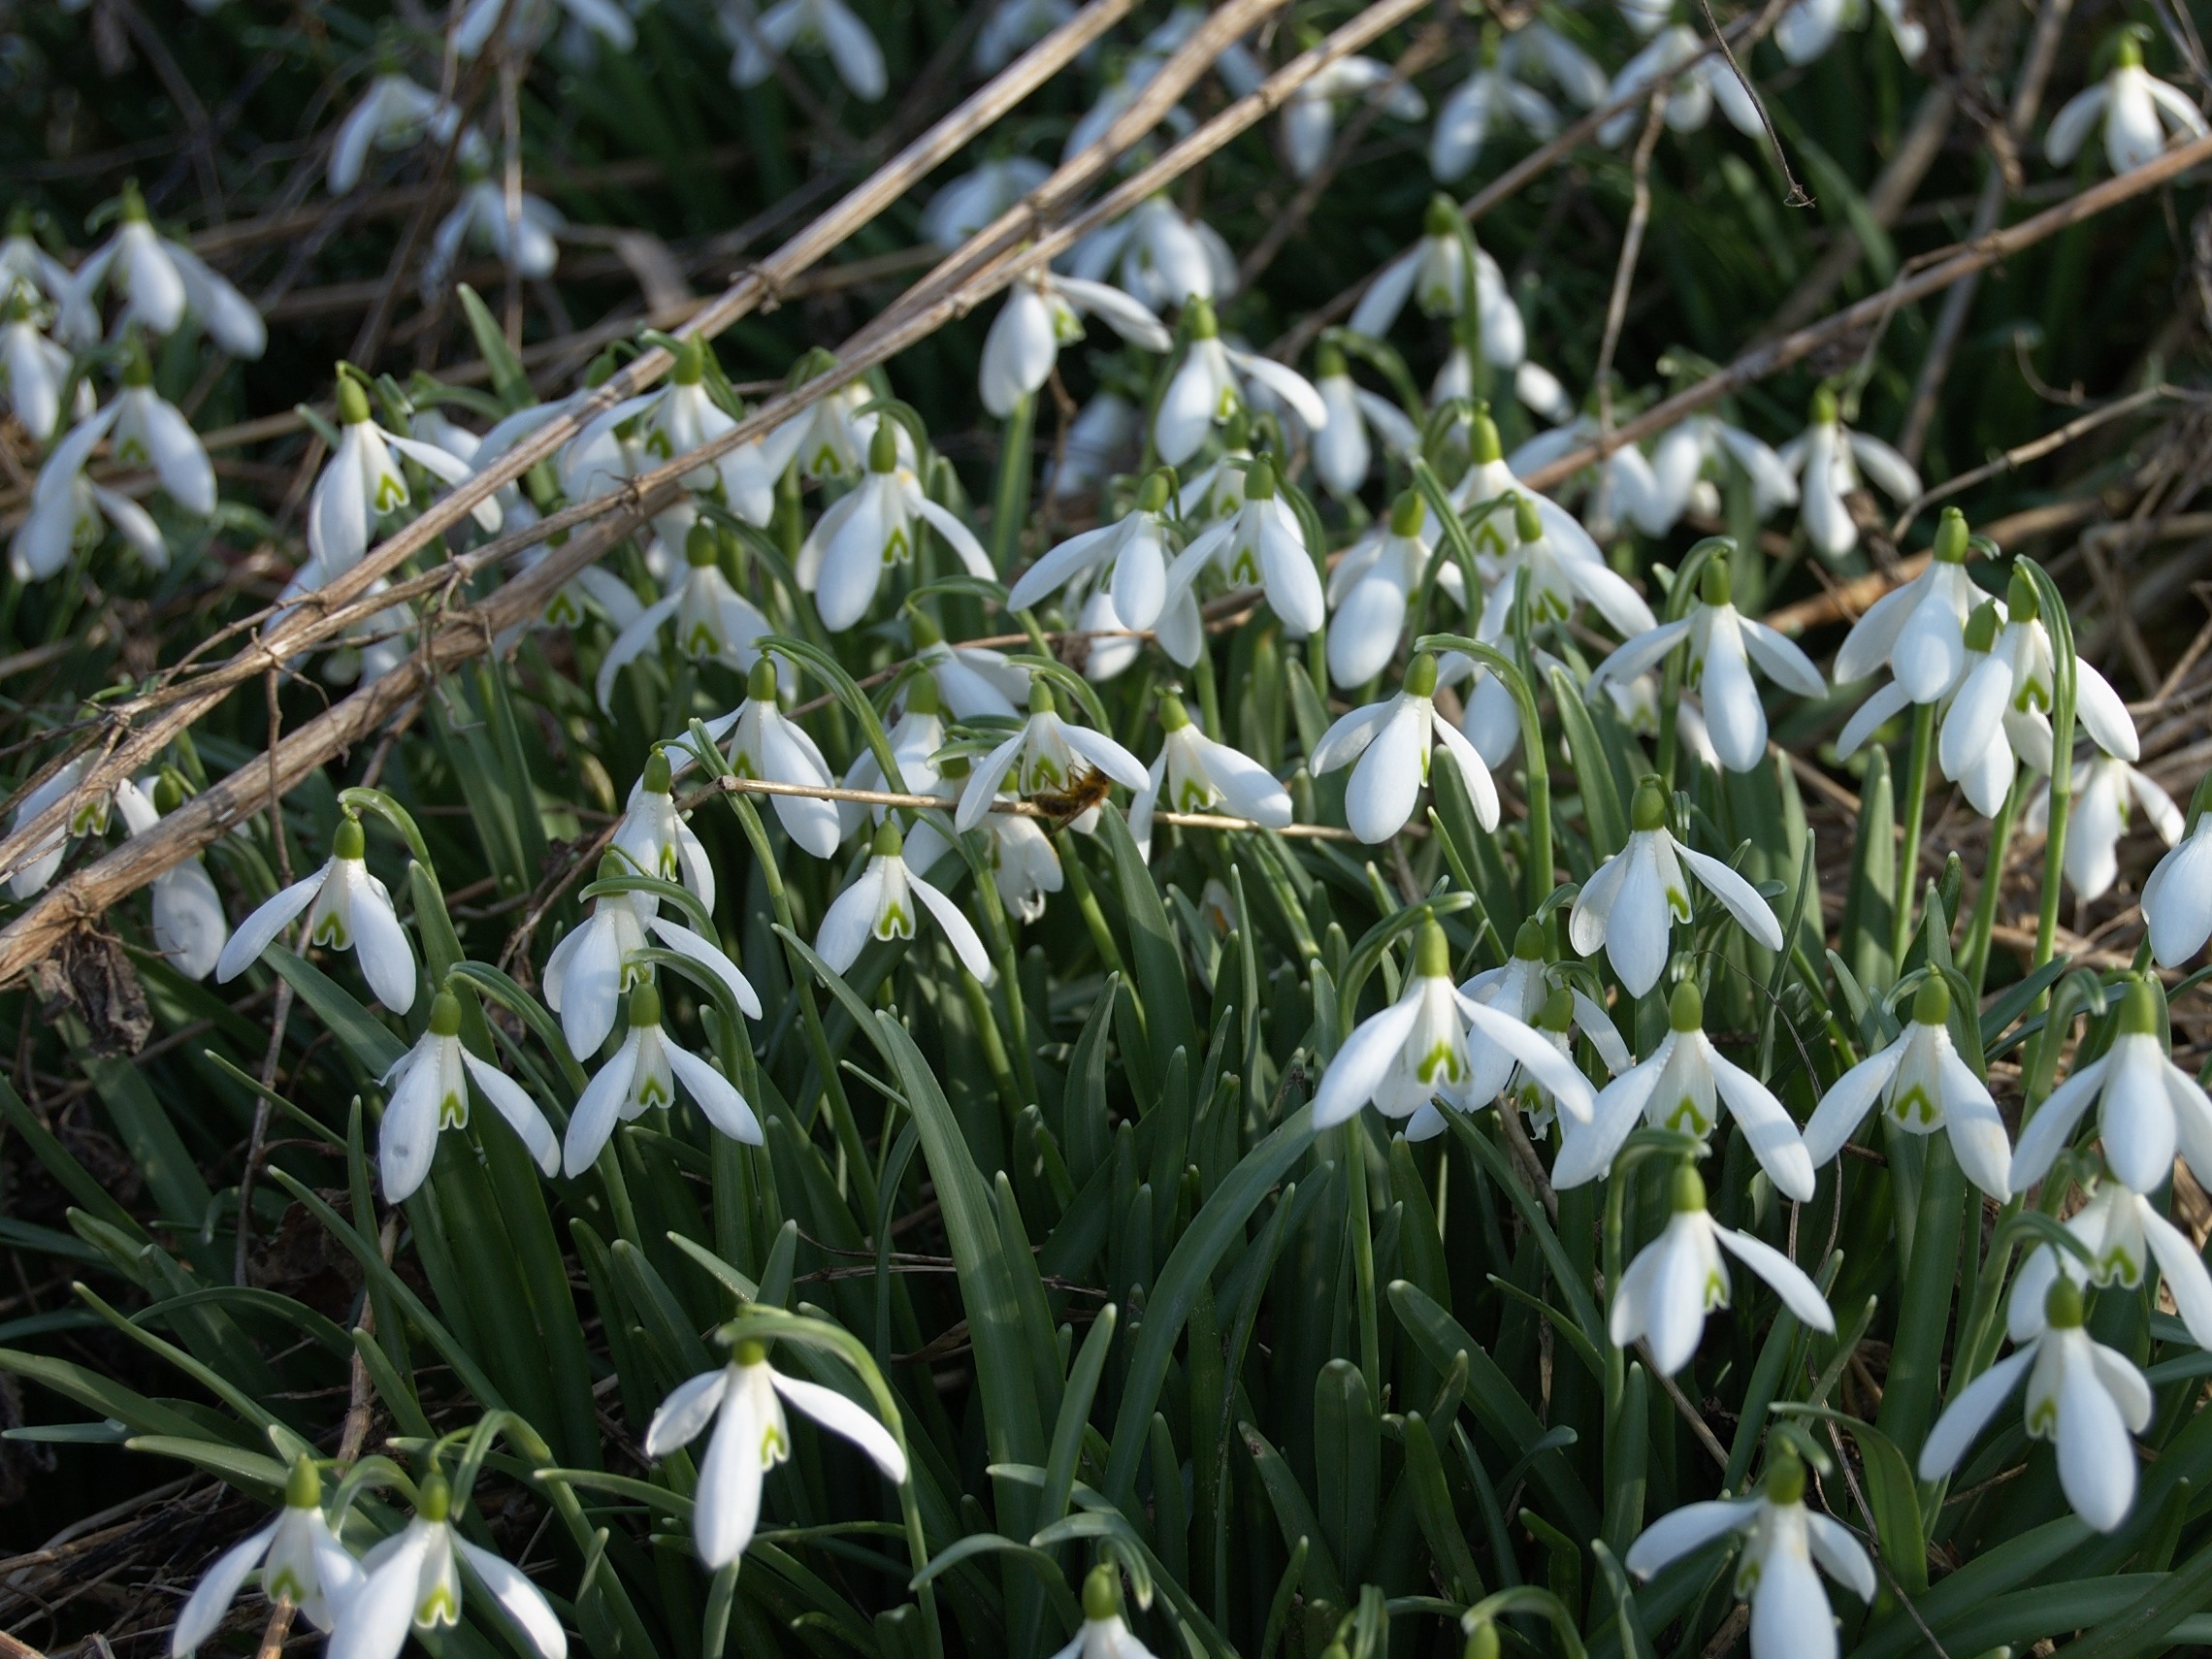
grass, blossom, plant, white, flower, bloom, spring, green, botany, flora, snowflake, snowdrop, galanthus, flowering plant, signs of spring, land plant